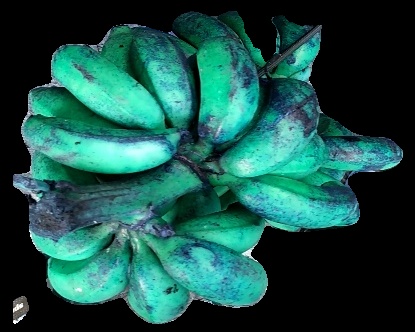
Variety: rasbale
Grade: grade3